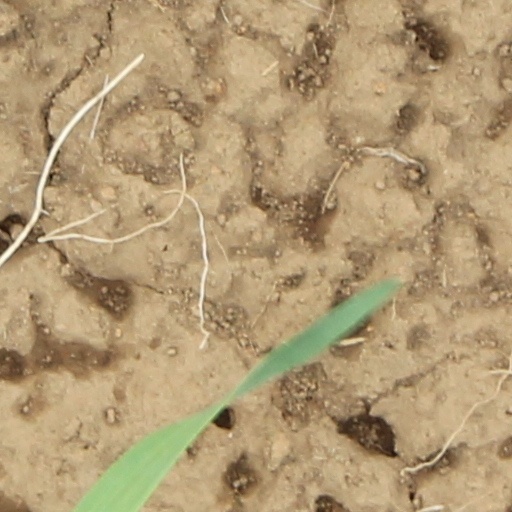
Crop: wheat